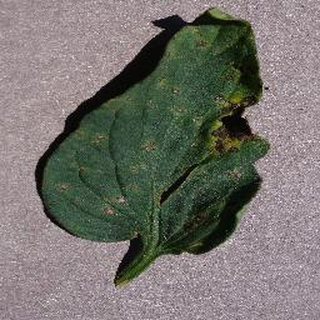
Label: tomato_septoria_leaf_spot